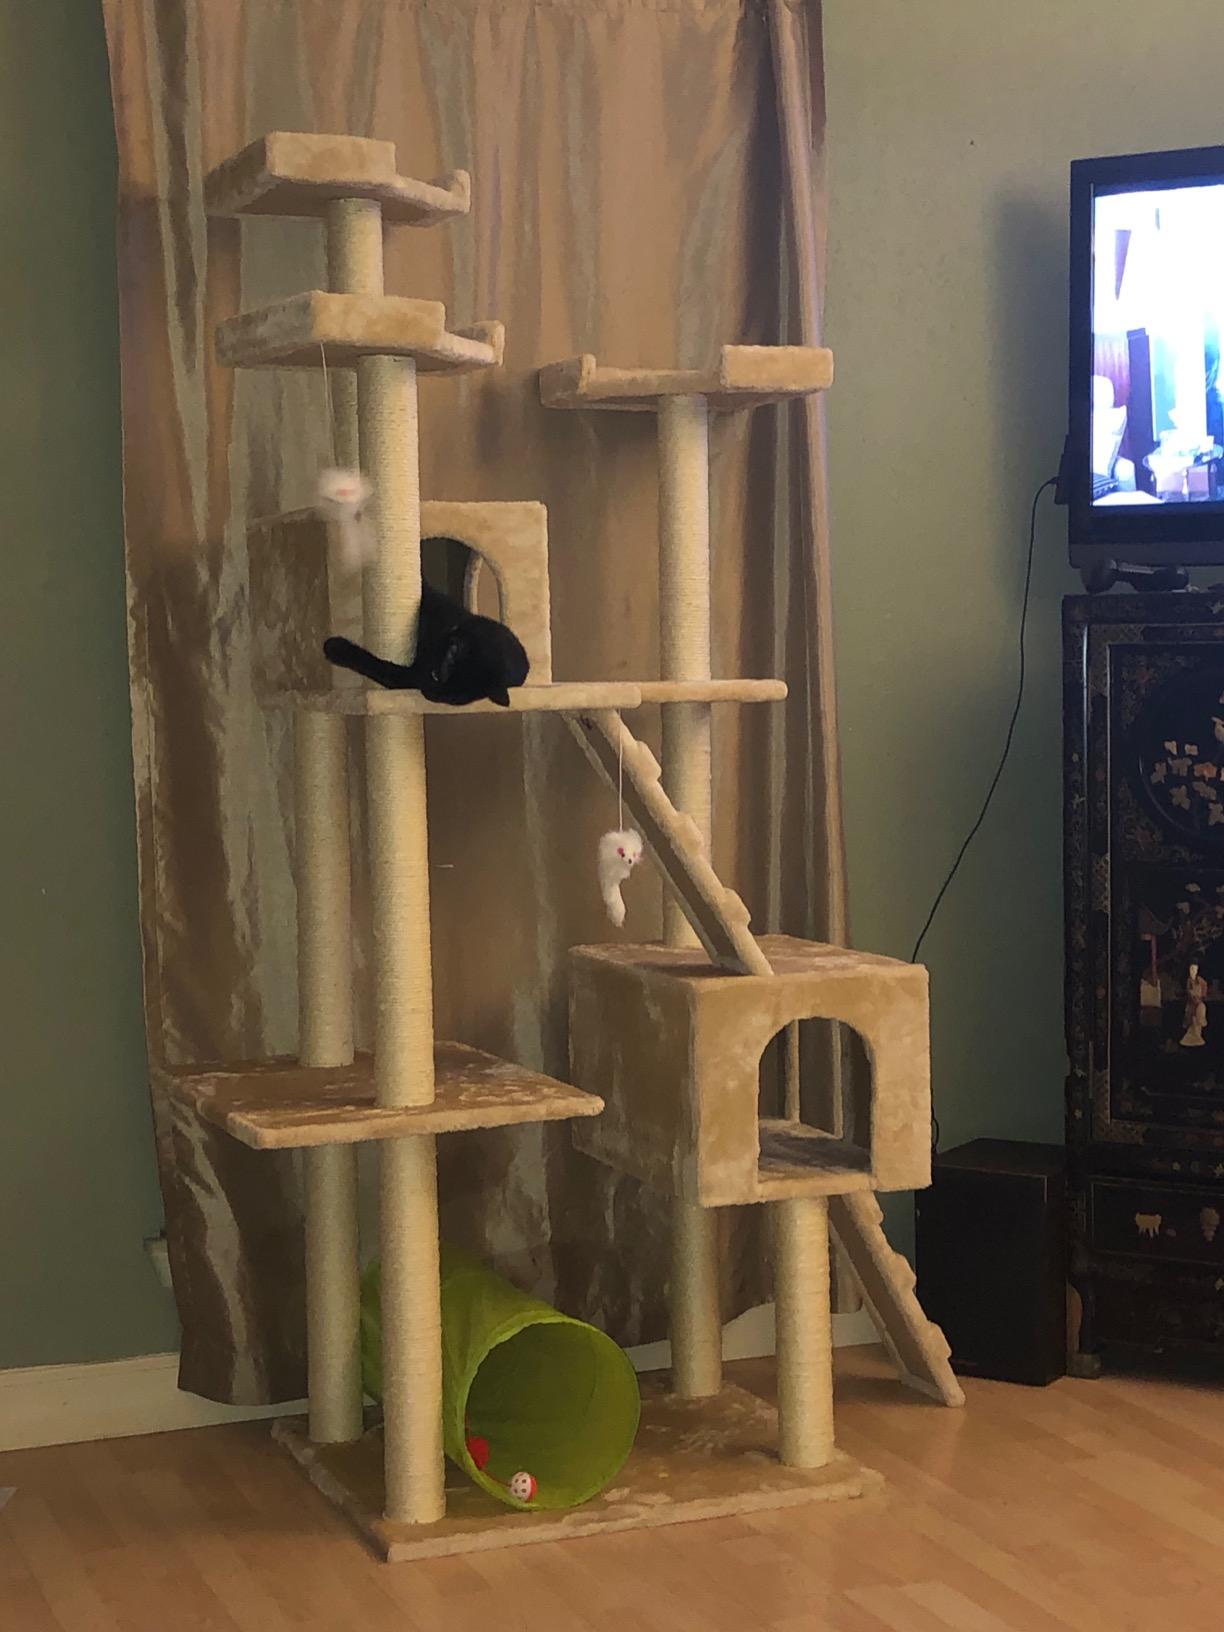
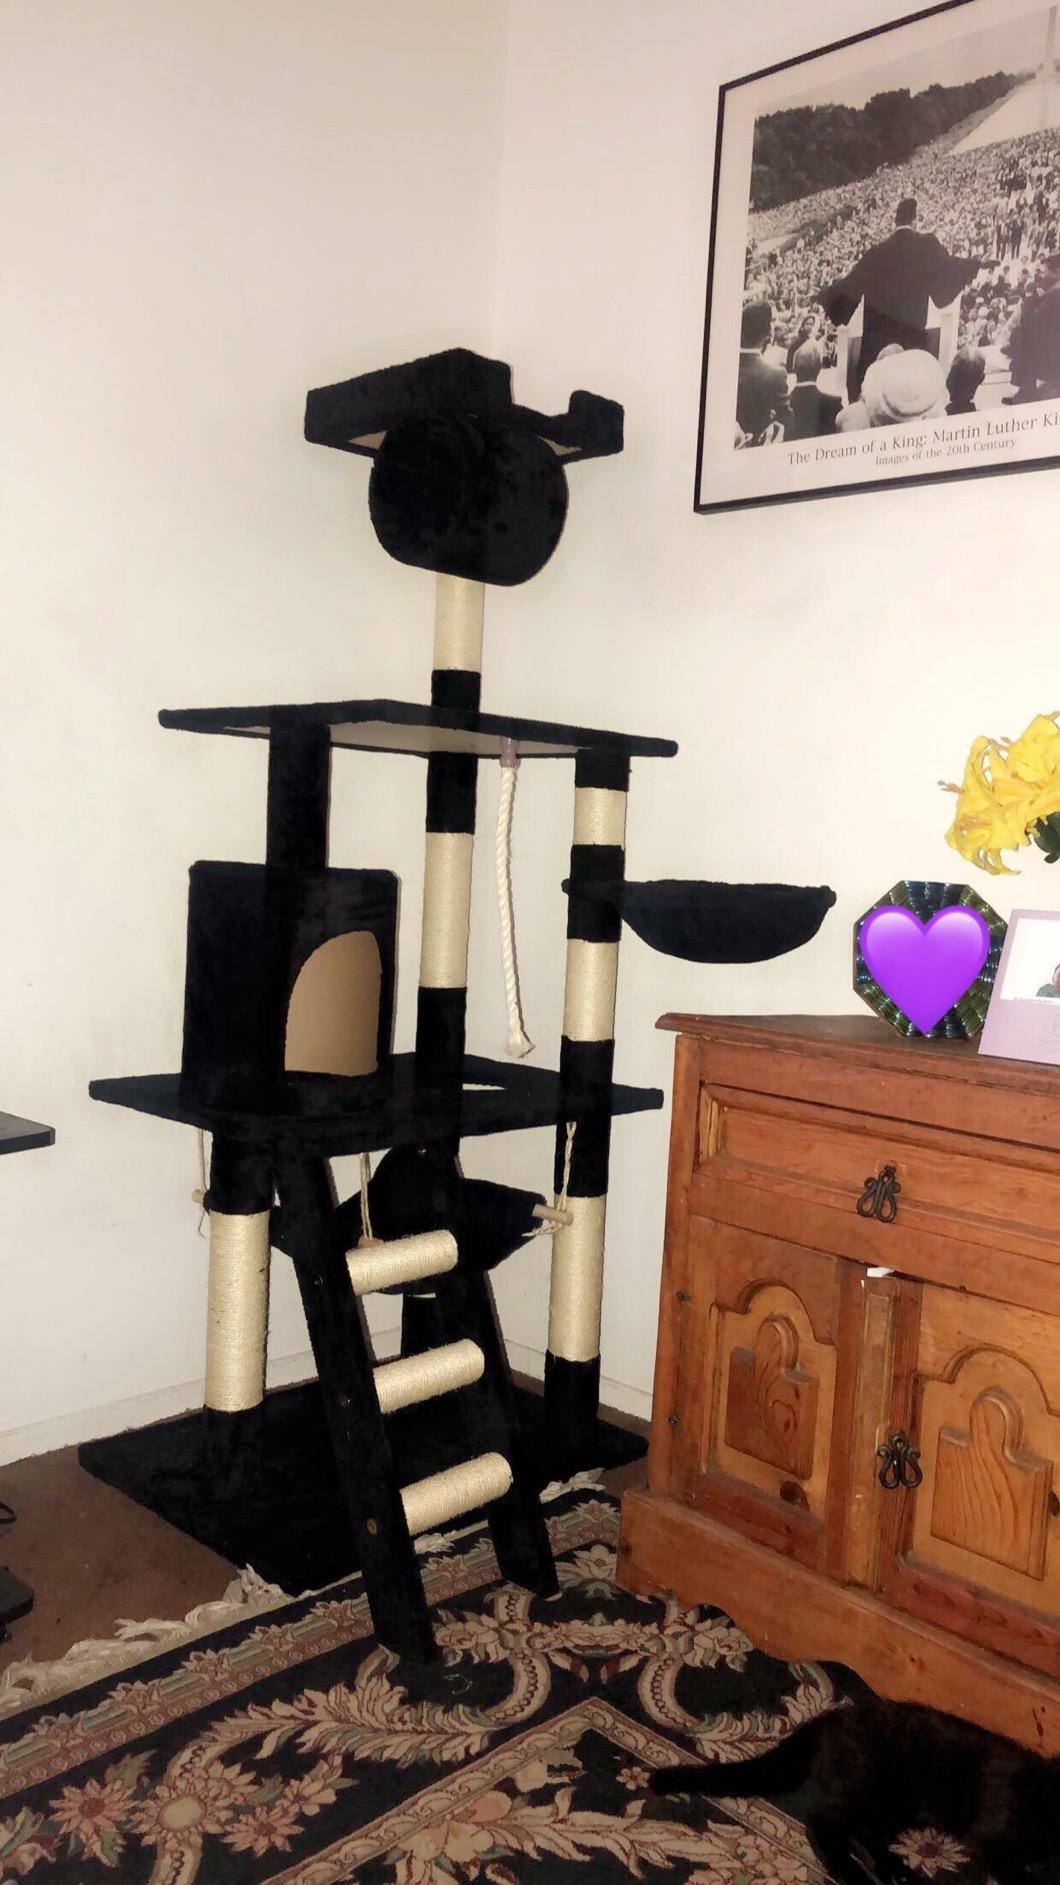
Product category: items_cat tree
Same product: no